Vera Cruz (film)

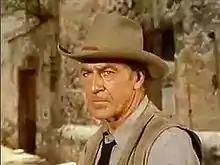

Burt Lancaster and Harold Hecht had just signed a contract with United Artists to make two films, starting with "Apache", also directed by Robert Aldrich. Just before filming on that movie began in October 1953, Lancaster announced their second film would be "Vera Cruz" with himself and Gary Cooper, based on a story by Borden Chase.